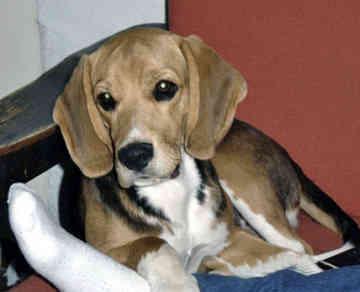
beagle